National Archives and Records Administration

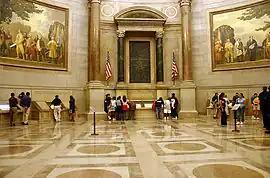
The National Archives' Rotunda for the Charters of Freedom where, in-between two Barry Faulkner murals, the original United States Declaration of Independence, United States Constitution, and other American founding documents are publicly exhibited

The National Archives governs federal records and information policy for the executive branch and preserves and makes available the records of the judicial and legislative branches. Agencies in the executive branch are required by the Federal Records Act to follow approved records schedules. All records maintained by the executive branch must be properly identified by NARA and authorized for eventual destruction or appraised to be of permanent historical or legal value to be preserved and made available to the public. Only two to three percent of records created by the federal government are deemed to be of permanent value. The Presidential Records Act mandates that all records created by the Executive Office of the President are to be preserved and transferred to the National Archives at the end of a president's administration.